TOP Oss

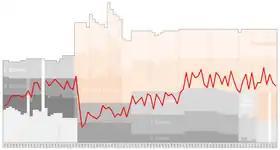
Historical chart of league performance

Below is a table with TOP's domestic results since the introduction of professional football in 1956.